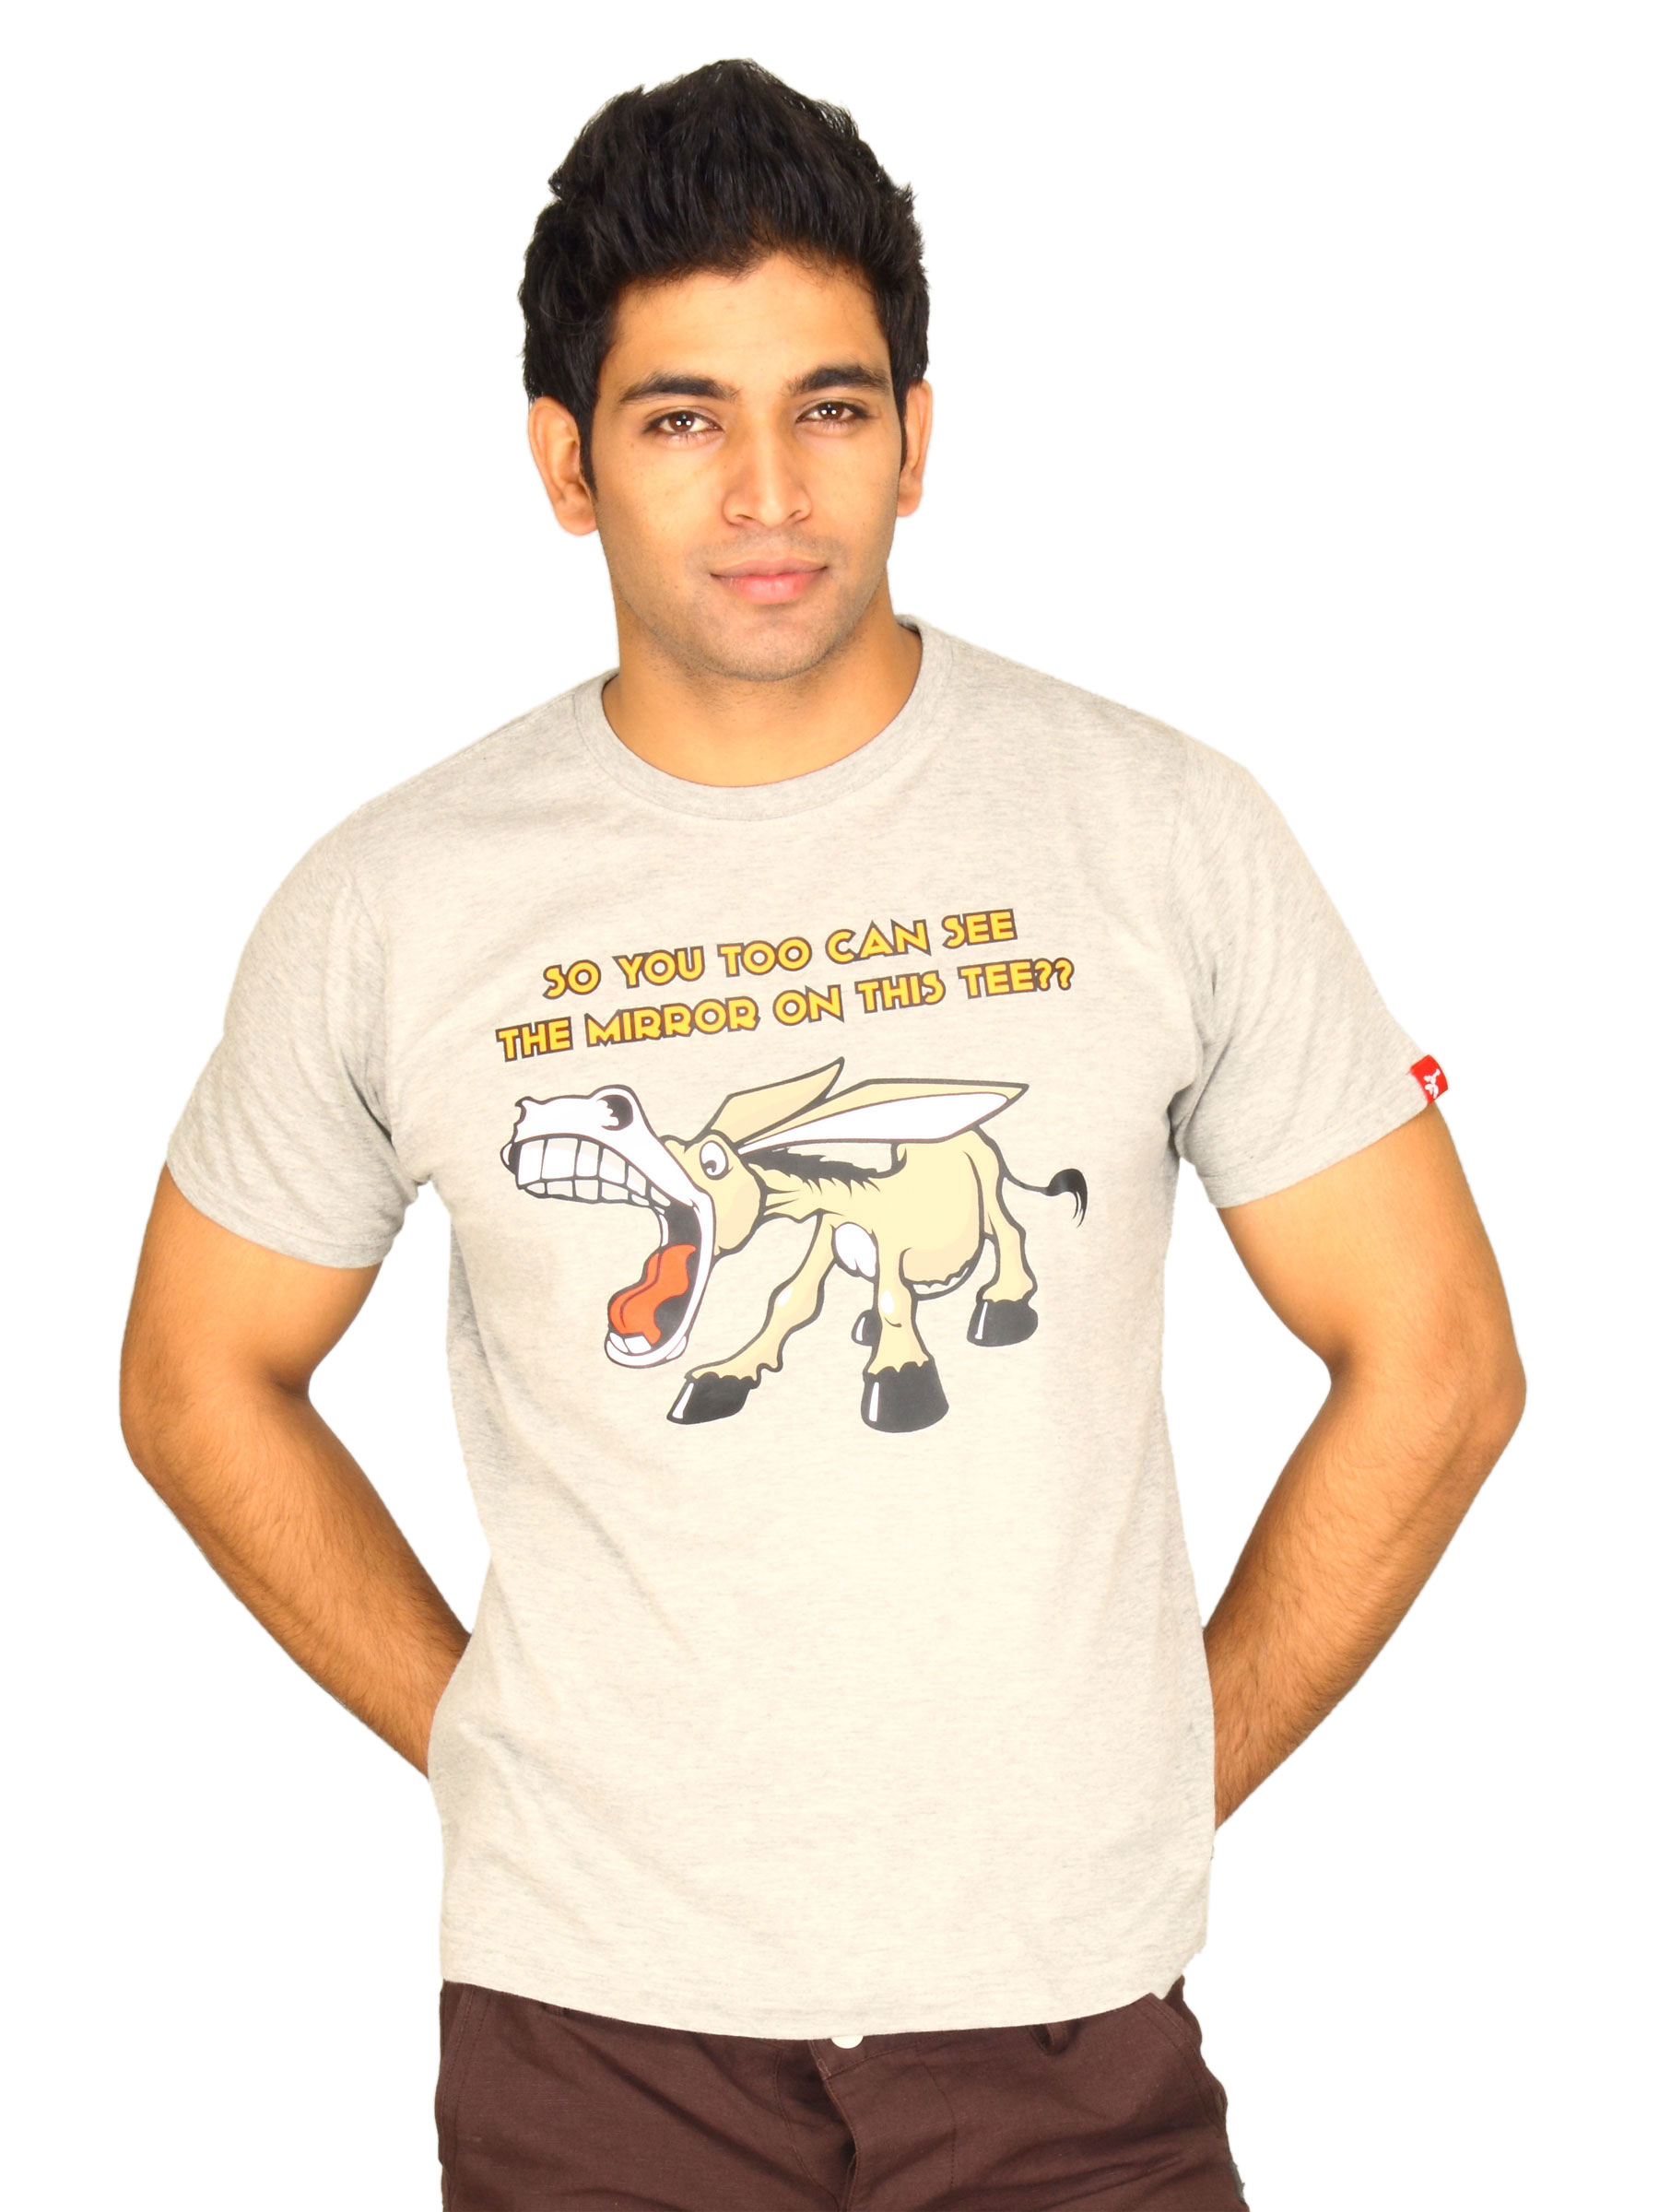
Probase Men's Mirror On The Grey T-shirt
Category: Apparel / Topwear / Tshirts
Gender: Men
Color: Grey
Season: Summer 2011
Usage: Casual